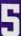
Number: 5